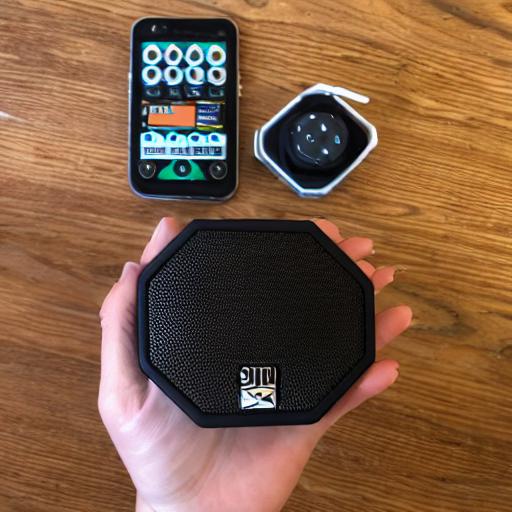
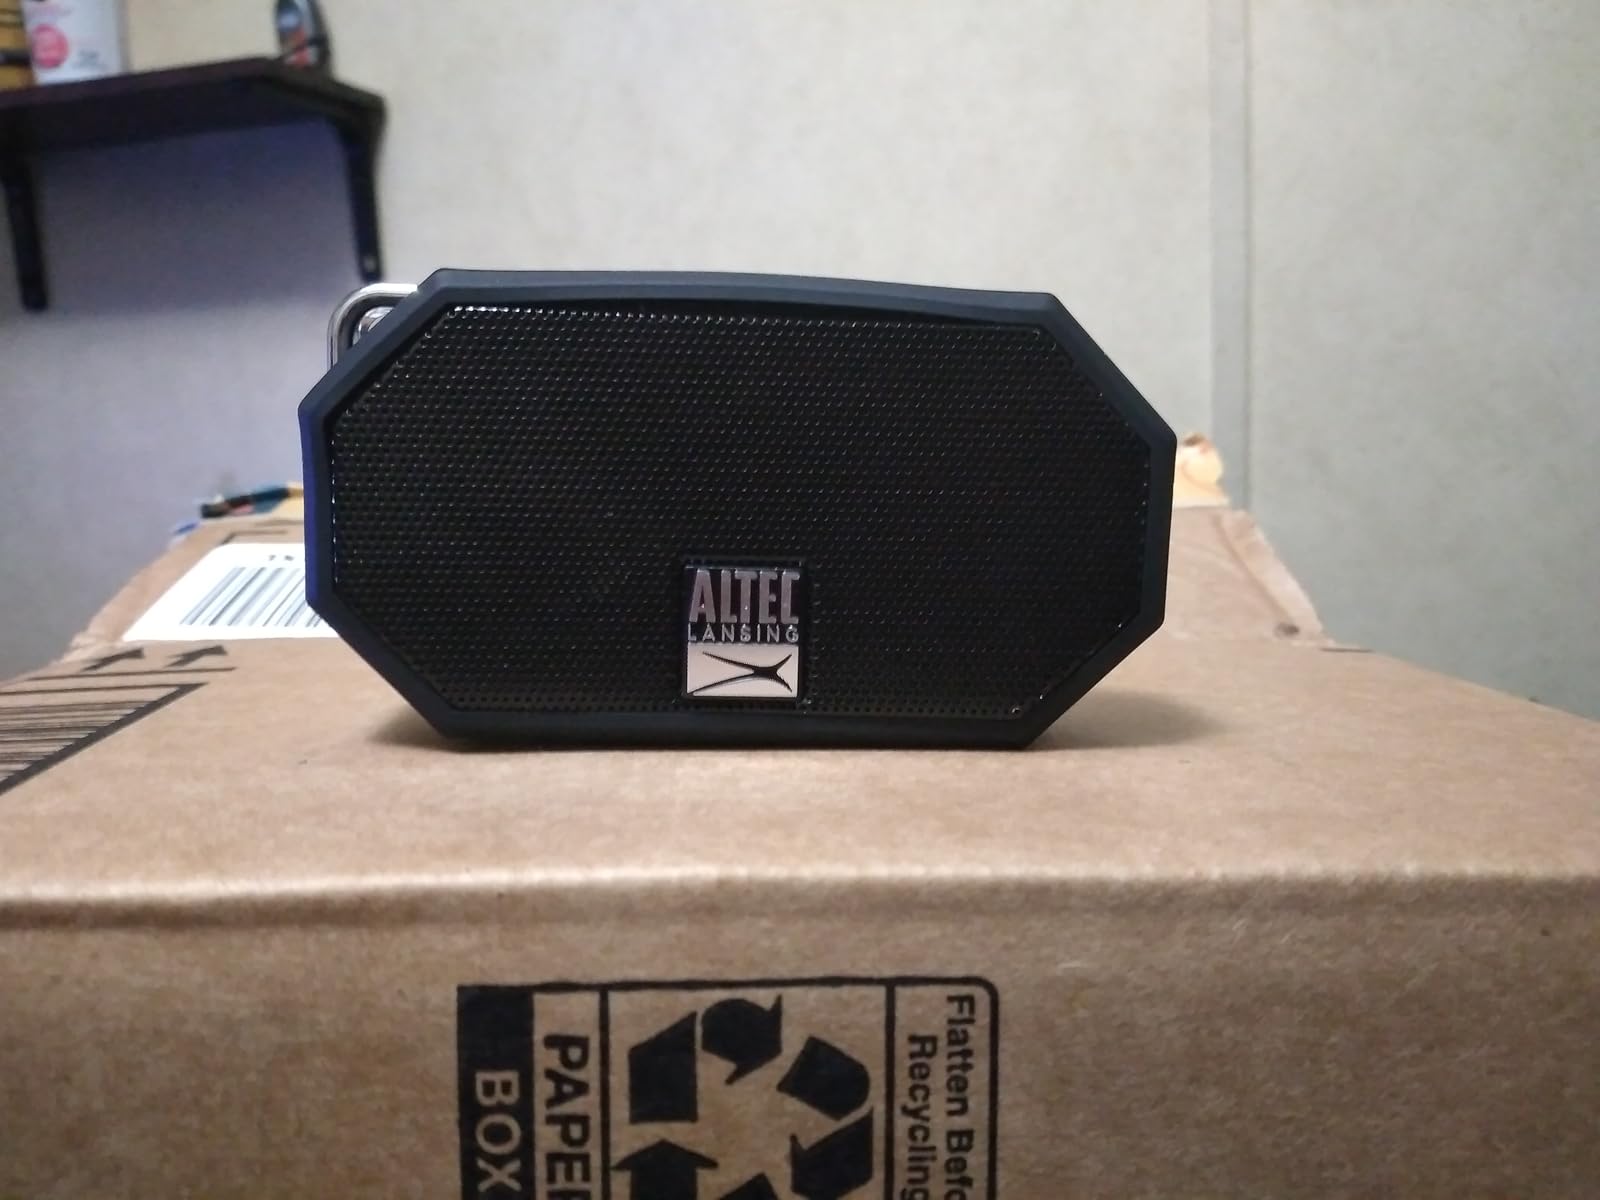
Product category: speaker
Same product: no